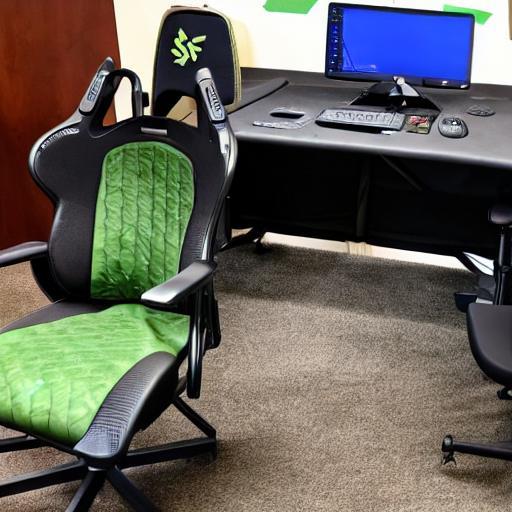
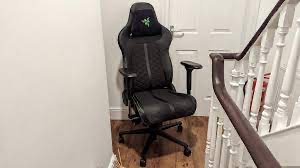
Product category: items_chair
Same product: no